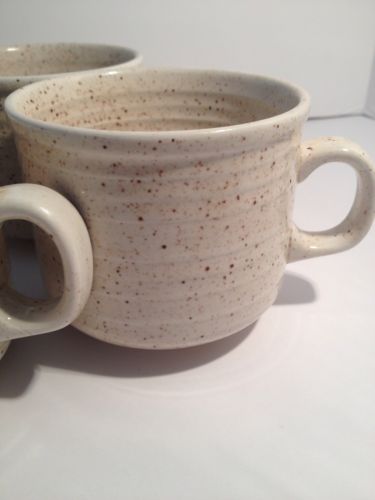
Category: mug